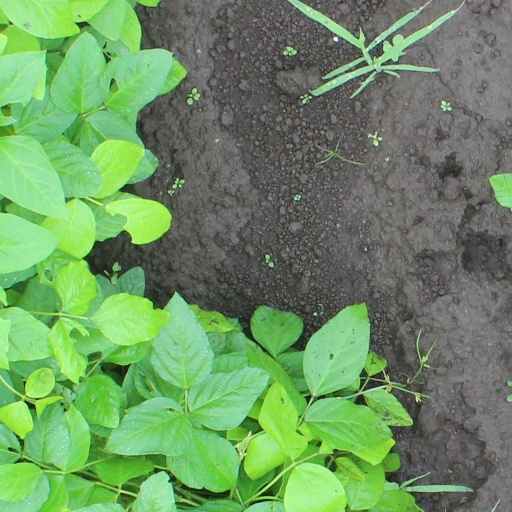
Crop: soybean